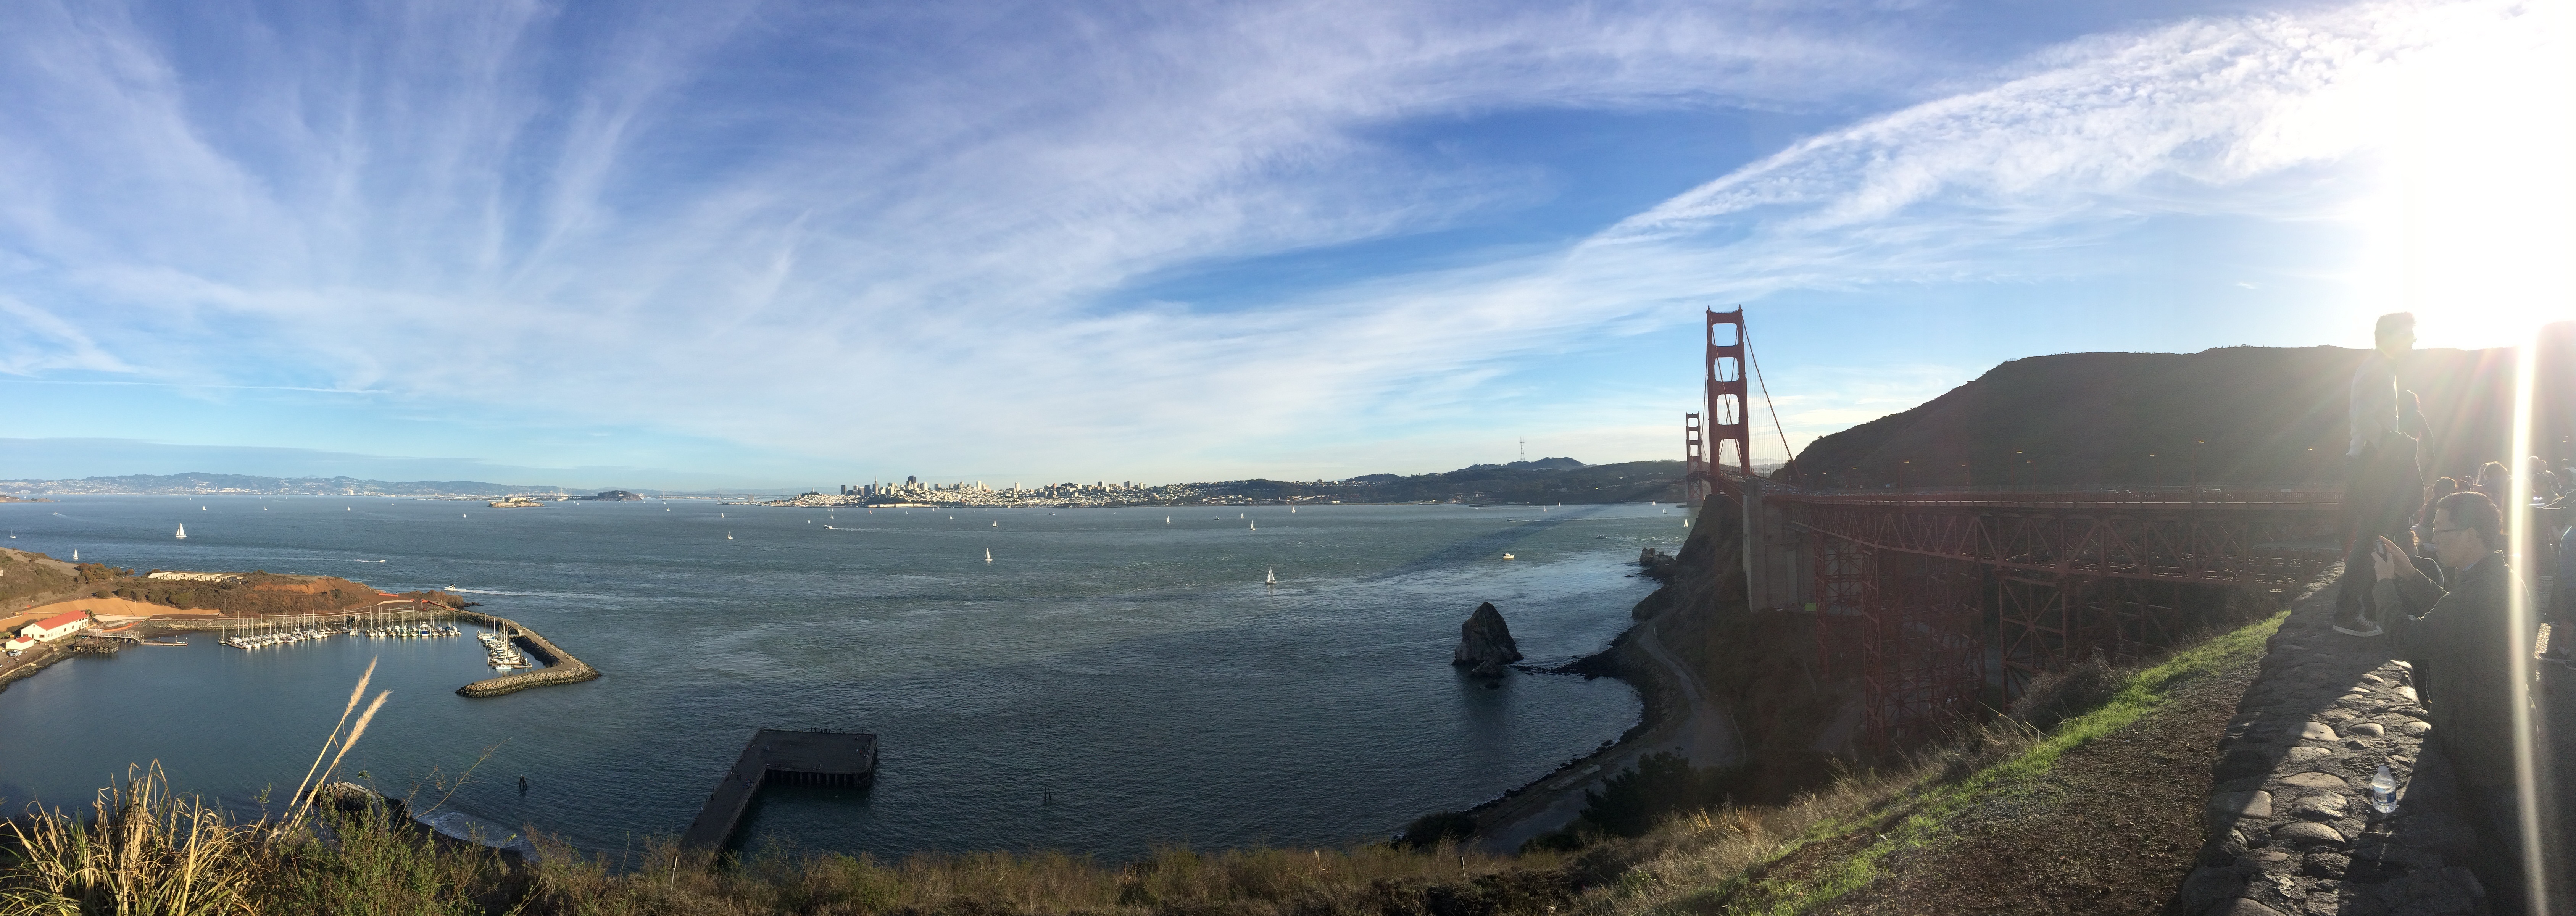
sea, coast, water, mountain, cloud, morning, mountain range, panorama, cliff, reflection, bay, fjord, reservoir, terrain, waterway, infrastructure